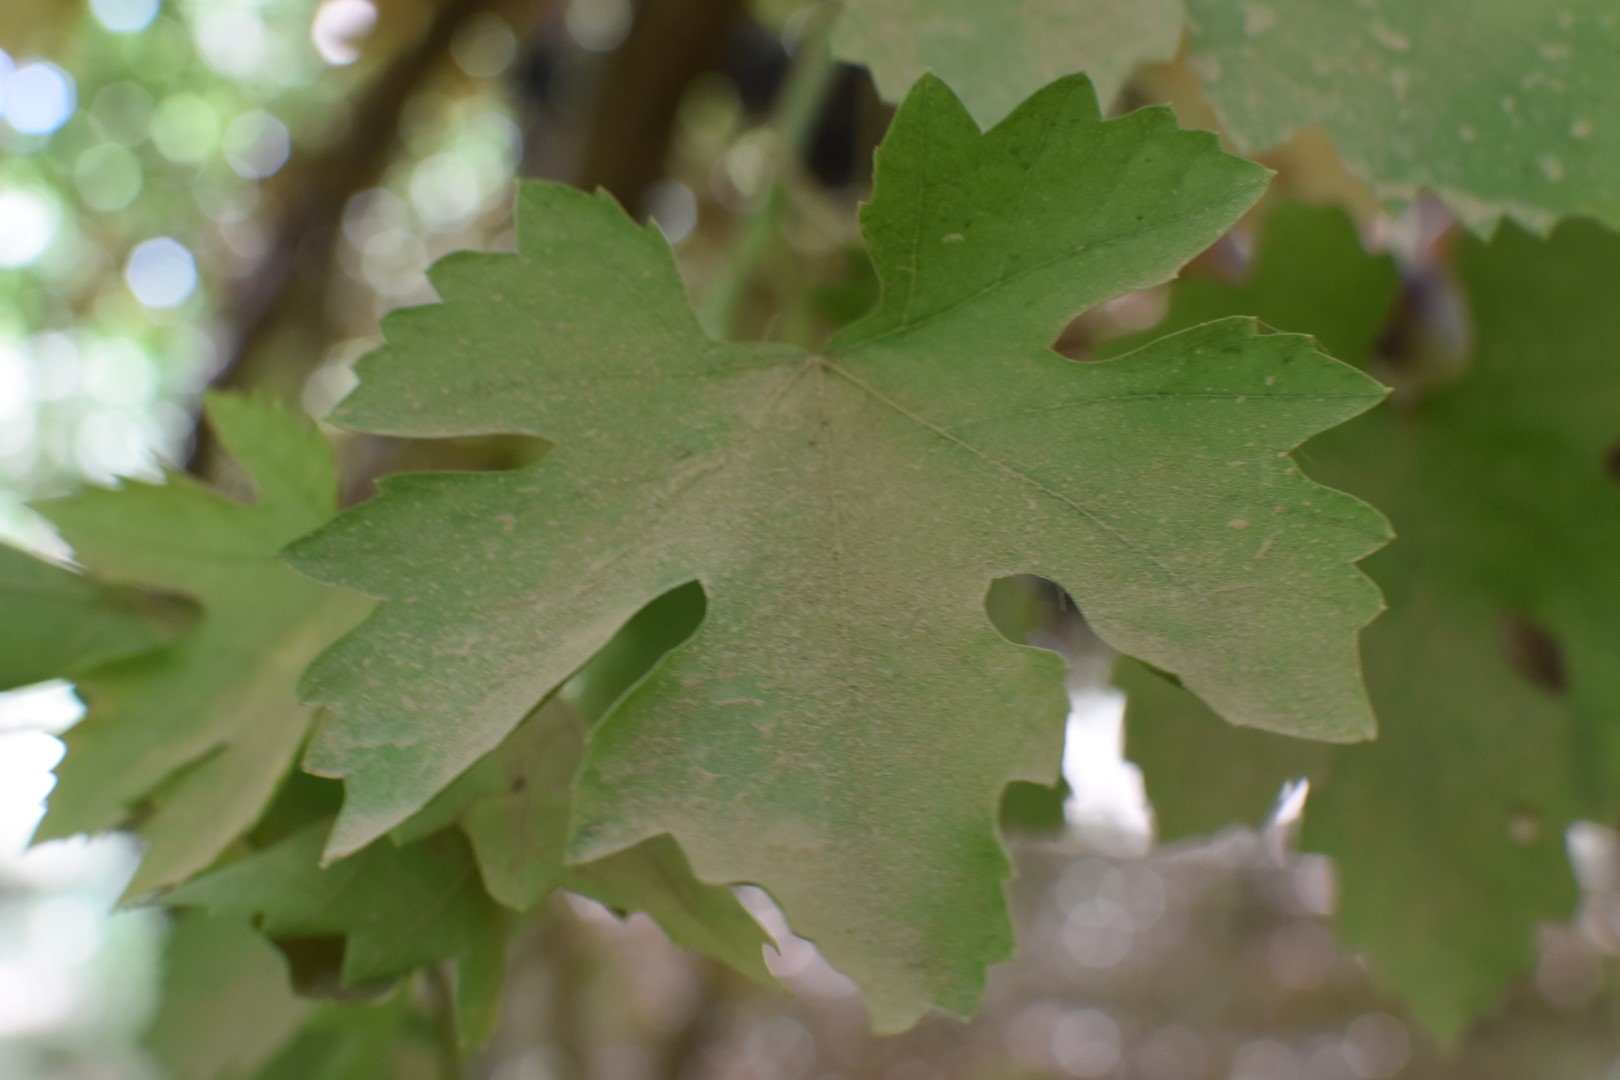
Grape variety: Riasi